University of Cincinnati Bearcat Bands

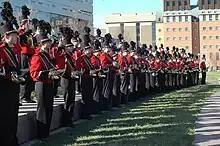
Pre-game performance at Sigma Sigma Commons

The Marching Band usually consists of these numbers. The Pep Bands for Men's Basketball and Women's Basketball games are divided into fourths.